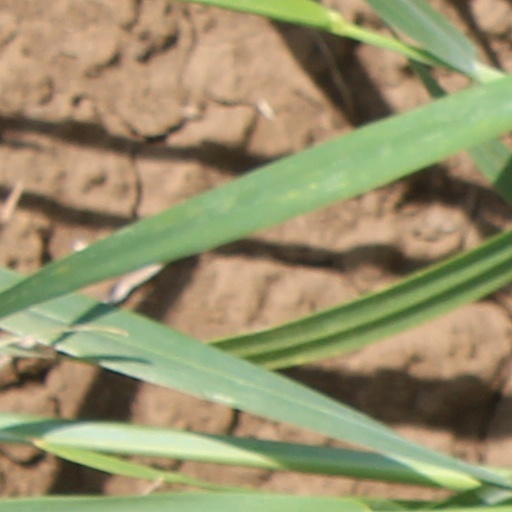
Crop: wheat